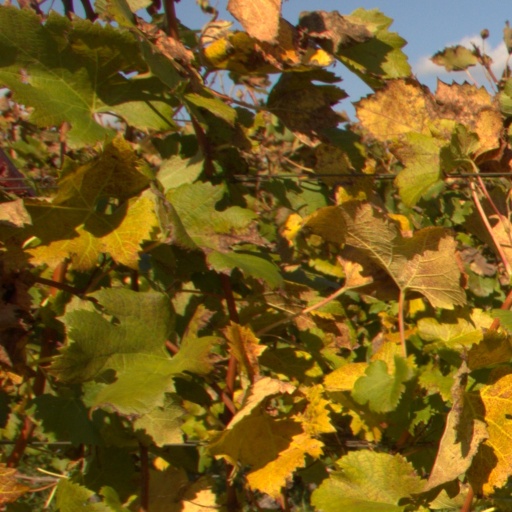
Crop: grape